Japan National Route 138

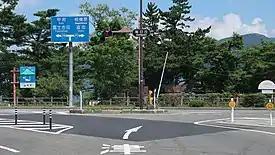
National Route 138 at a junction with National Route 413 on the southern shore of Lake Yamanaka

The highway connects Odawara in the western side of Kanagawa Prefecture to Fujiyoshida, a city on the northern side of Mount Fuji in Yamanashi Prefecture. From its eastern terminus at National Routes 1 and 255 in Odawara, the road travels west to the eastern limit of Fuji-Hakone-Izu National Park. The highway travels through the northern portion of the park, exiting it at its northwestern corner. Next the highway has a junction with the Tōmei Expressway in Gotemba. It then travels across the city and then enters the neighboring town, Oyama. In Oyama, the road has a junction with Higashifuji-goko Road. It then hugs the southern shore of Lake Yamanaka, the largest of the Fuji Five Lakes before crossing into Fujiyoshida where it meets its western terminus at an intersection with National Route 137.